Rajput Regiment

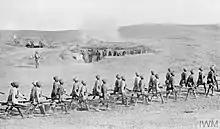

In 1922, the infantry regiments of the British Indian Army underwent a reorganization. All Rajput regiments (except the 13th (Shekhawati) Rajput Infantry, which became the 10th battalion of the 6th Rajputana Rifles) were amalgamated to become battalions of the new 7th Rajput Regiment, divided as follows: